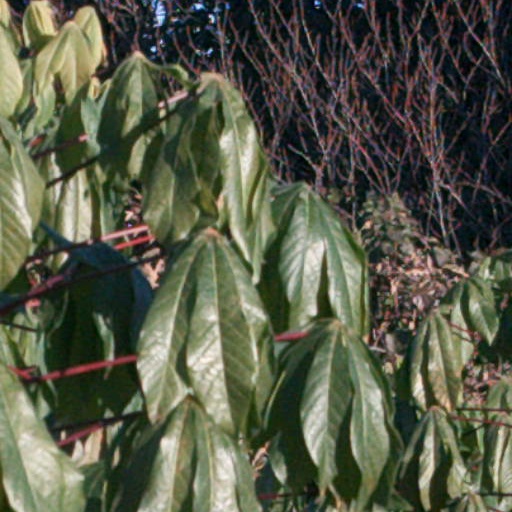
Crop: cassava